Sylvia Rivera

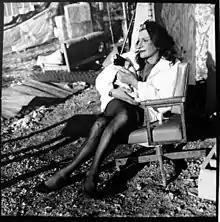
Rivera, in the "gay camp" at the Christopher Street Piers 2000

Sylvia Rivera (July 2, 1951 – February 19, 2002) was an American gay liberation and transgender rights activist who was also a noted community worker in New York. Rivera, who identified as a drag queen for most of her life and later as a transgender person, participated in demonstrations with the Gay Liberation Front.